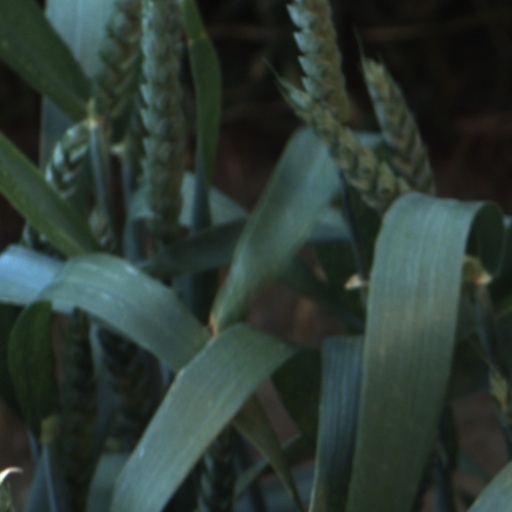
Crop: wheat